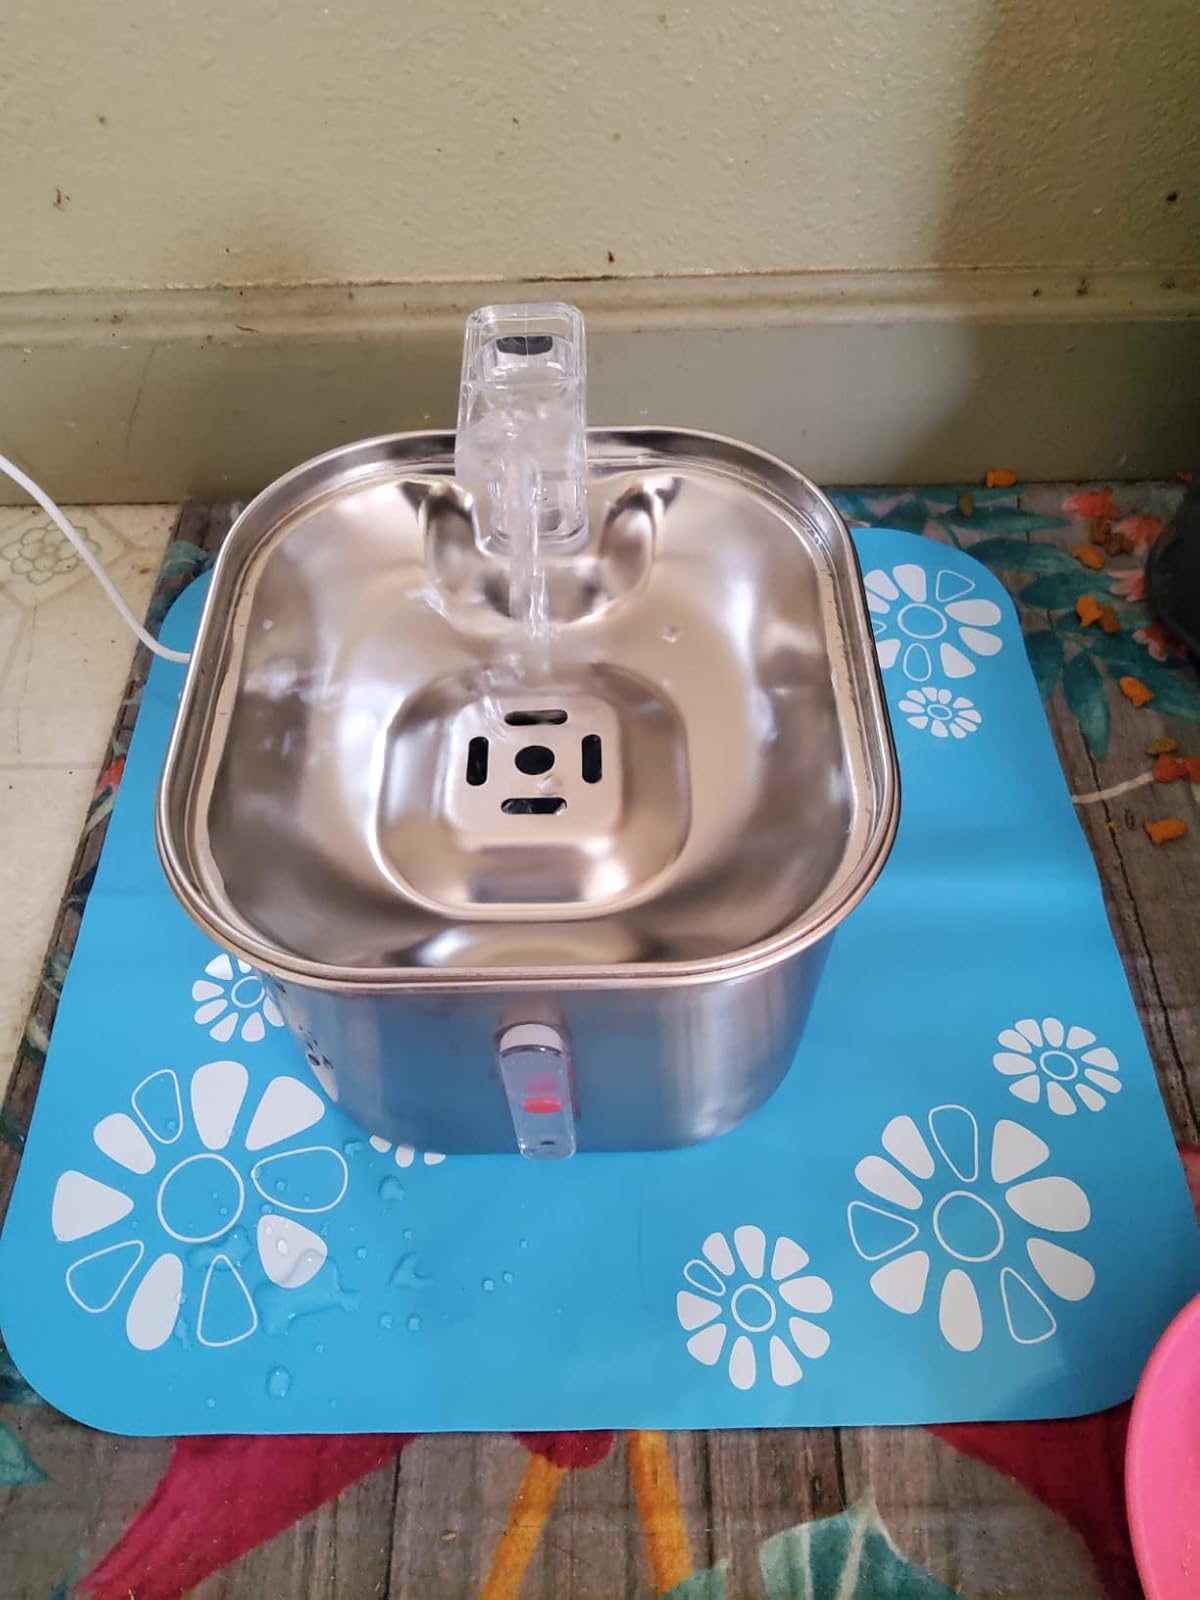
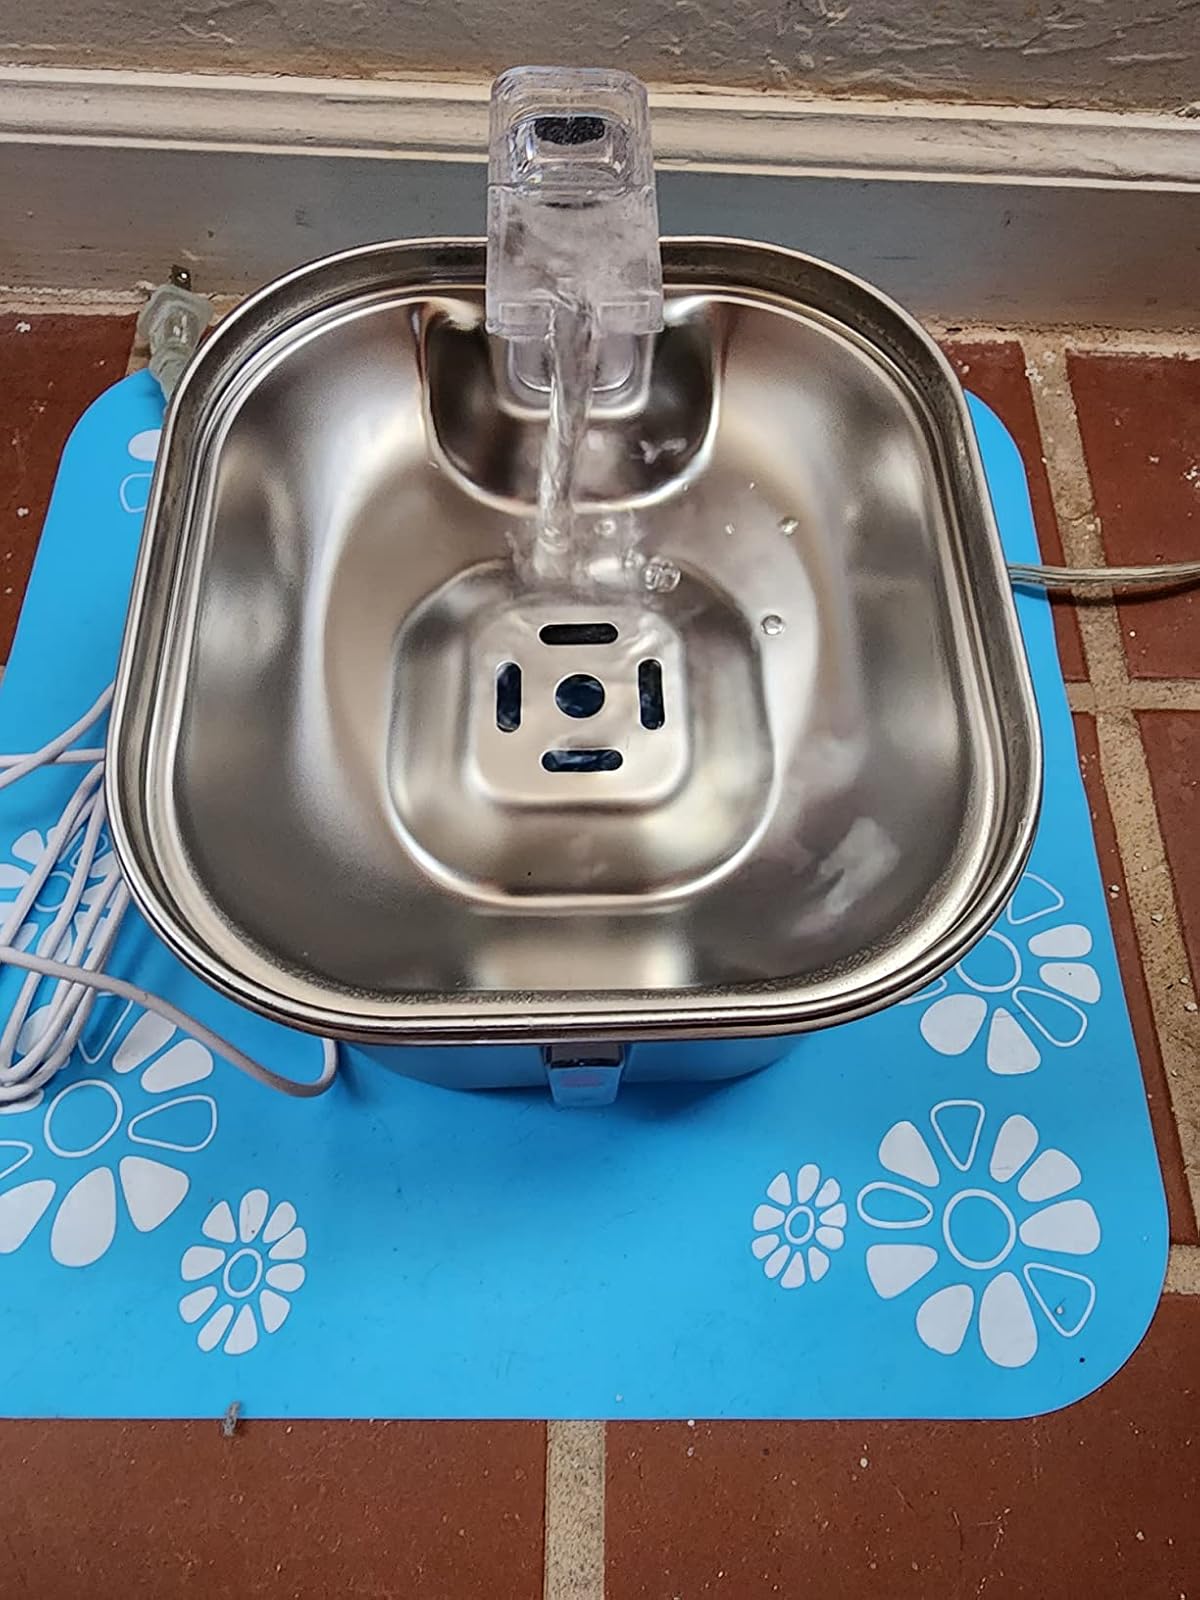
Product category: items_bowl
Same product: yes